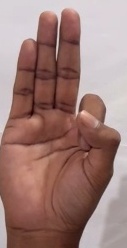
ASL sign: F